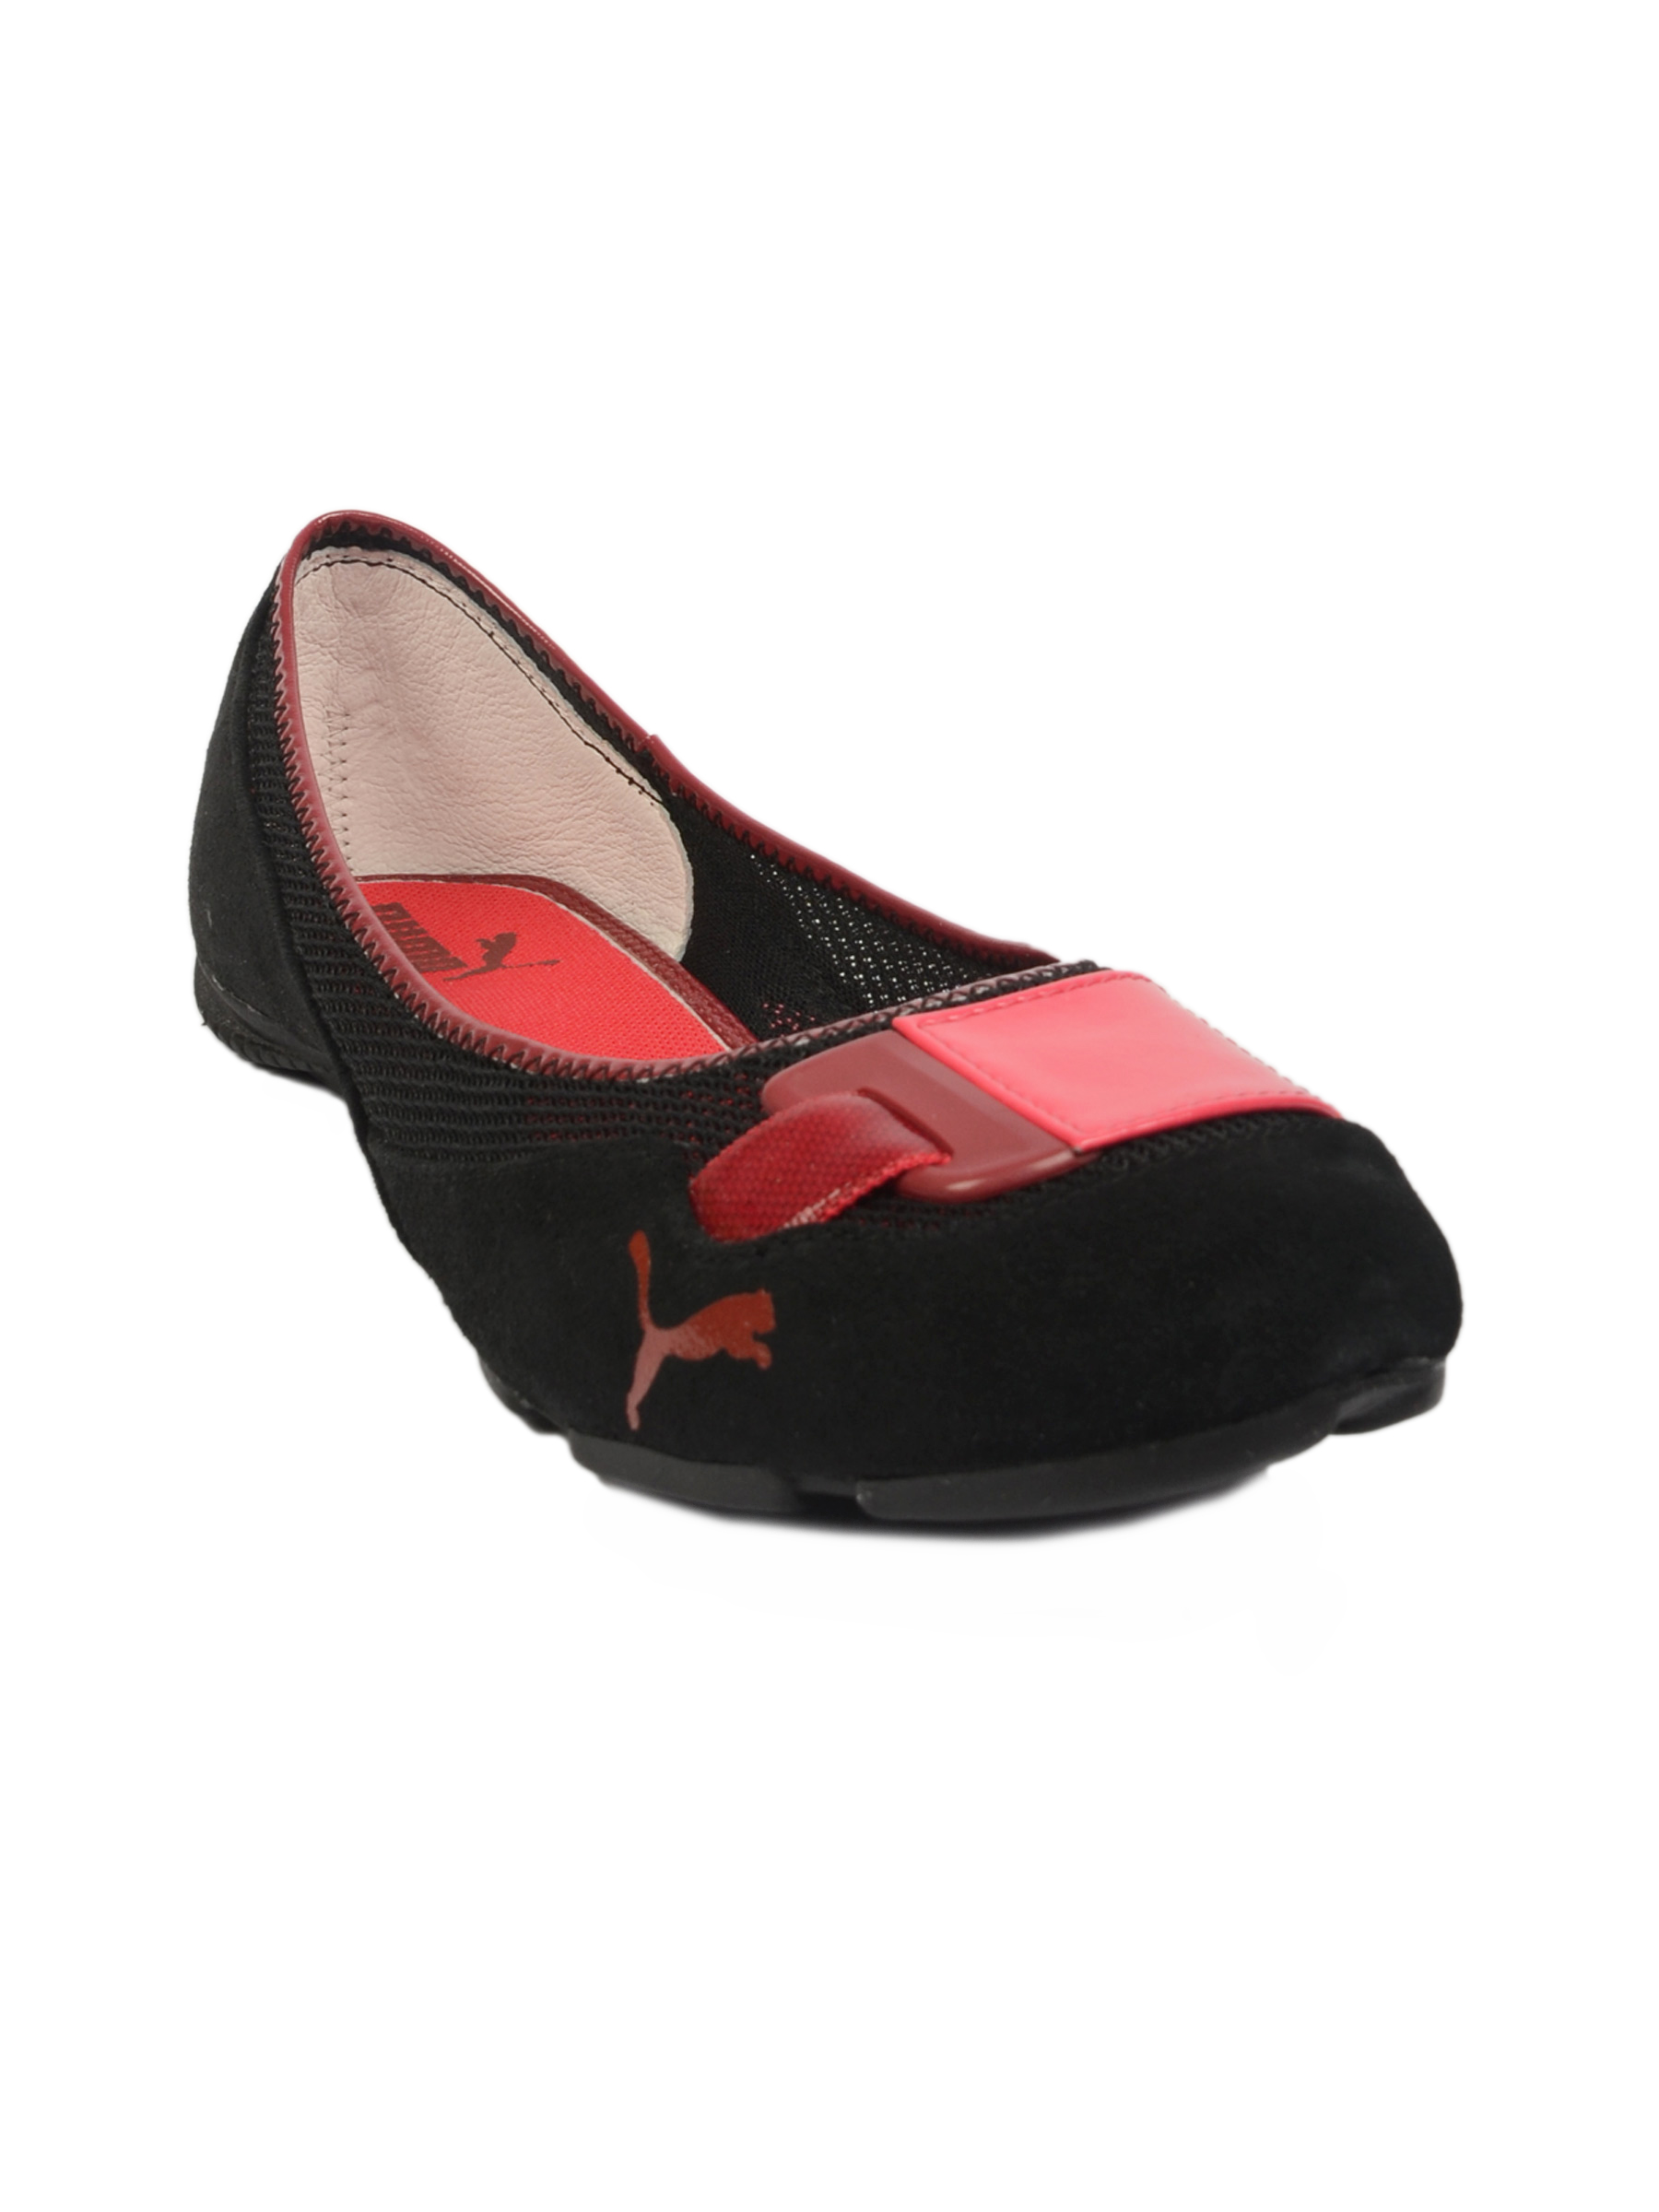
Puma Women Saba Ballet DC3 Black Casual Shoes
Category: Footwear / Shoes / Casual Shoes
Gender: Women
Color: Black
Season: Fall 2011
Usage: Casual